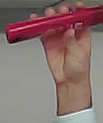
Product: loreal_shampoo